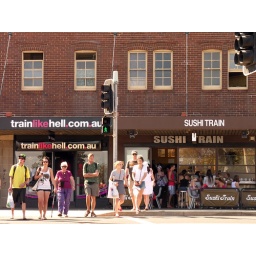
Sushi train and gymnasium signs in Bondi in Sydney.